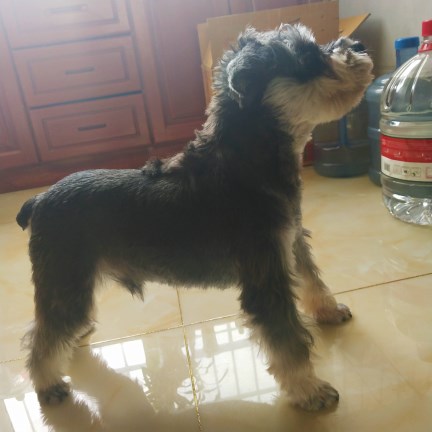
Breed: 2342-n000102-miniature_schnauzer